Noah Gundersen

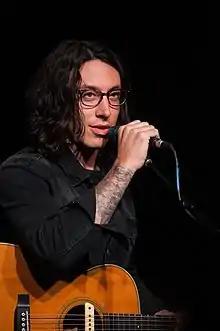
Gundersen performing at The Camp House in Chattanooga, Tennessee in January 2015

Noah Gundersen (born May 31, 1989) is an American indie folk singer-songwriter from Seattle.